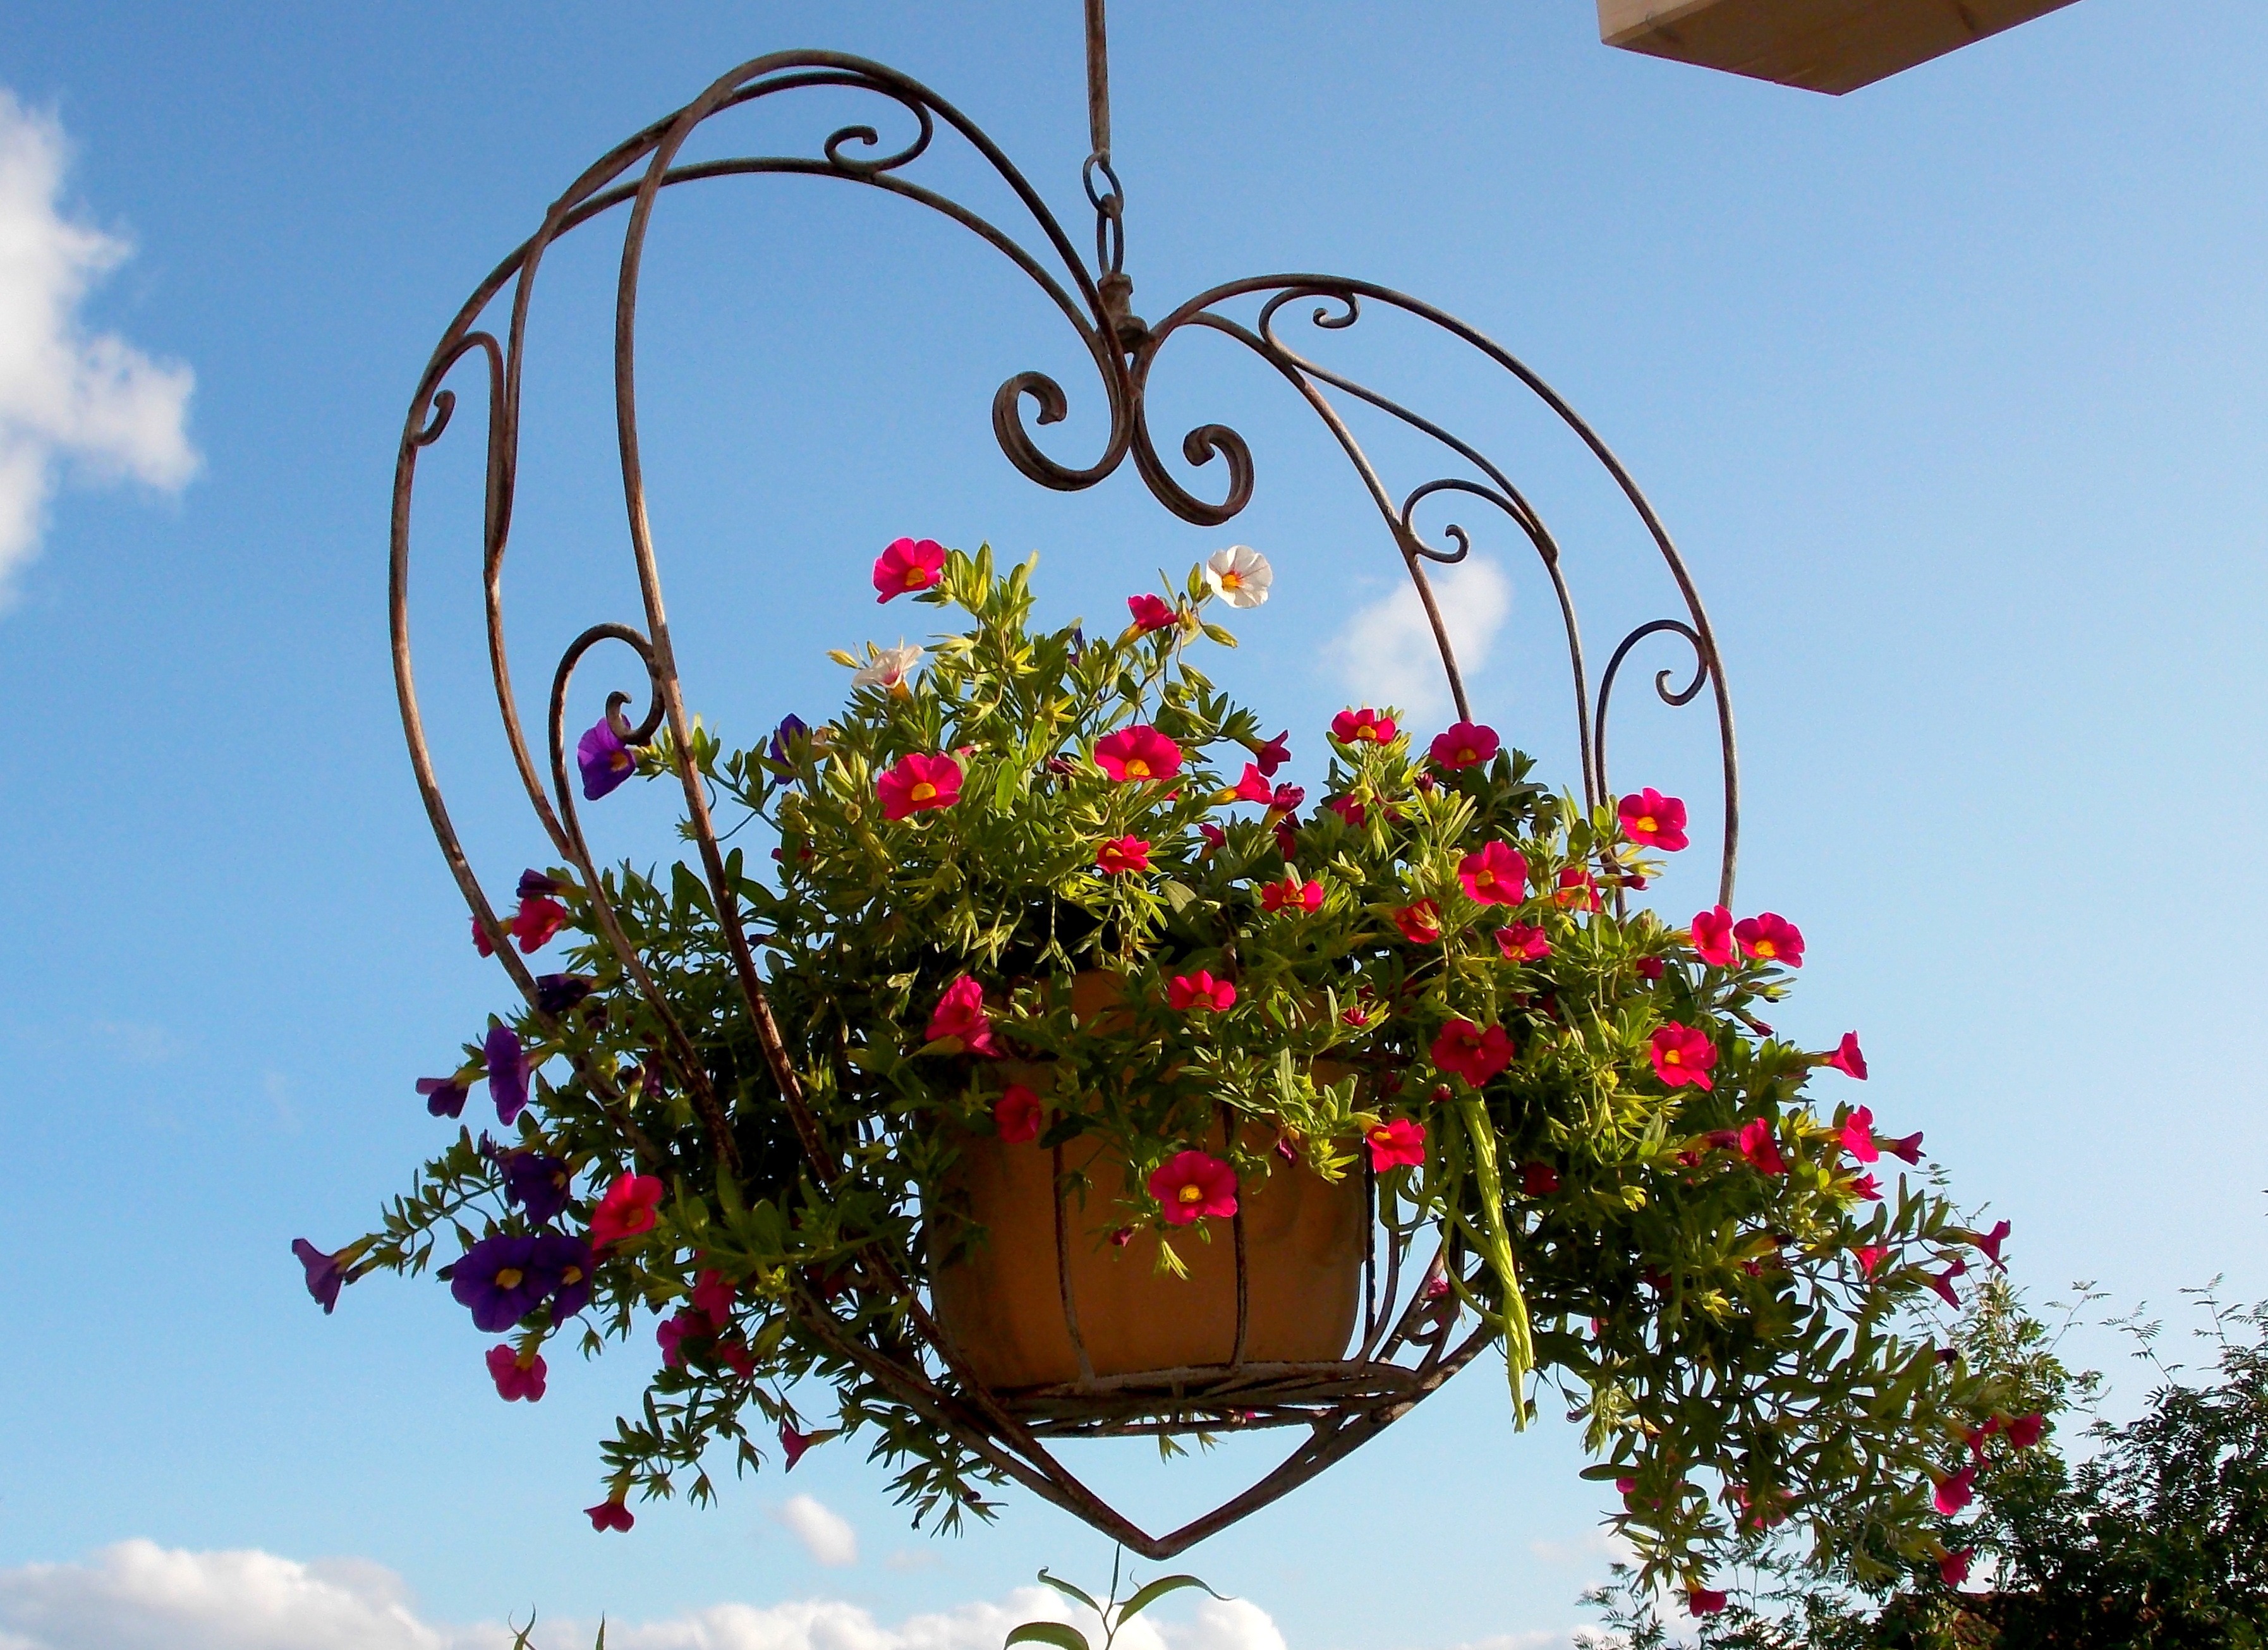
branch, blossom, plant, flower, balcony, decoration, flora, terrace, floristry, exterior decoration, floral design, hanging basket, flower heart, man made object, flower arranging